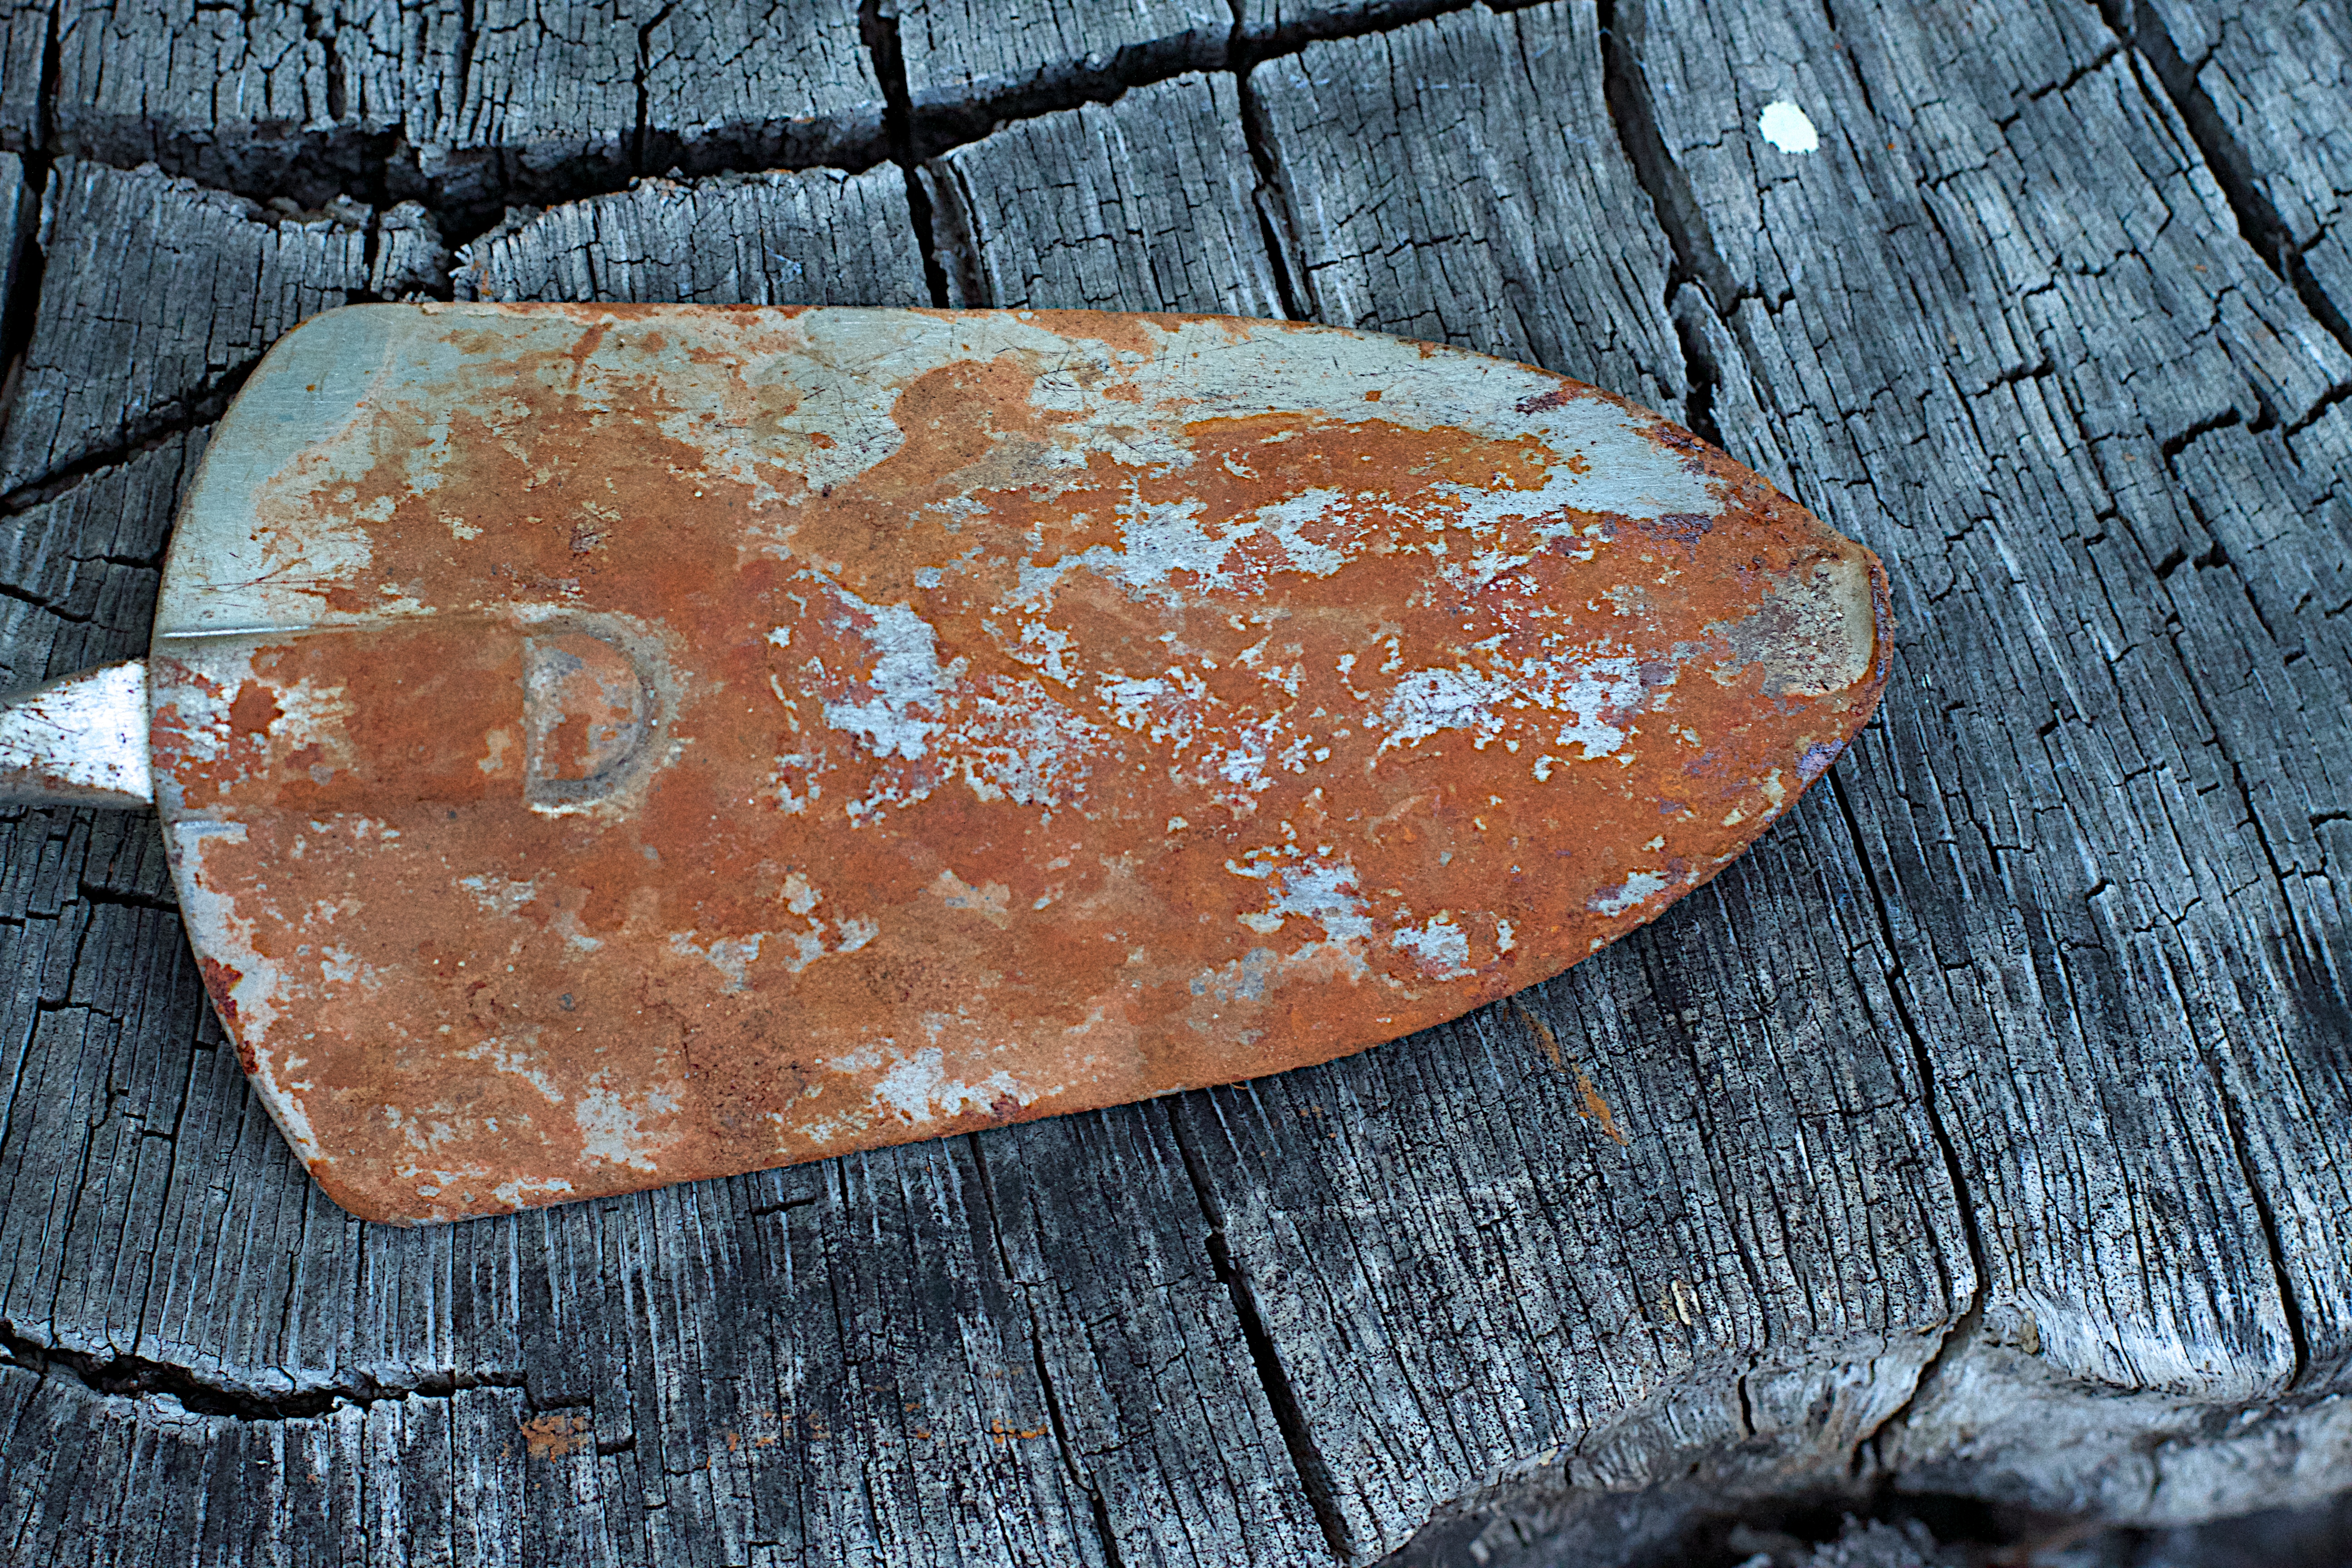
rock, wood, leaf, rust, soil, brick, material, carving